Andrea Neumann (musician)

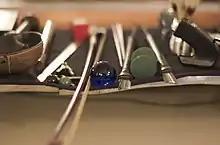
Objects, including a violin bow, marbles and an ebow, used by Andrea Neumann for playing her indoor piano.

Andrea Neumann is a German performing musician and composer. Andrea Neumann plays the "indoor piano", a modified piano of her own design.